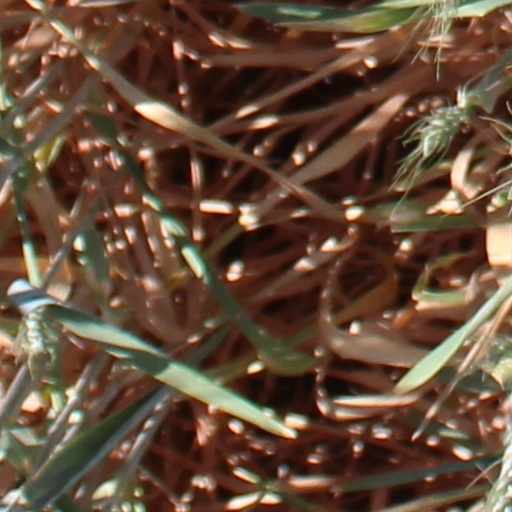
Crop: wheat